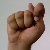
The image shows a hand gesture representing the letter 'T' in Indian Sign Language.